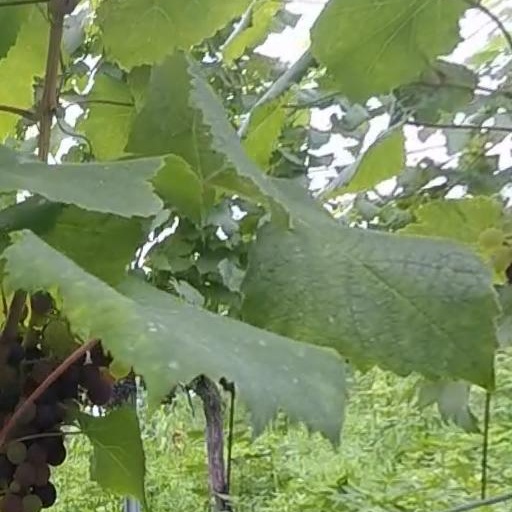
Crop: grape